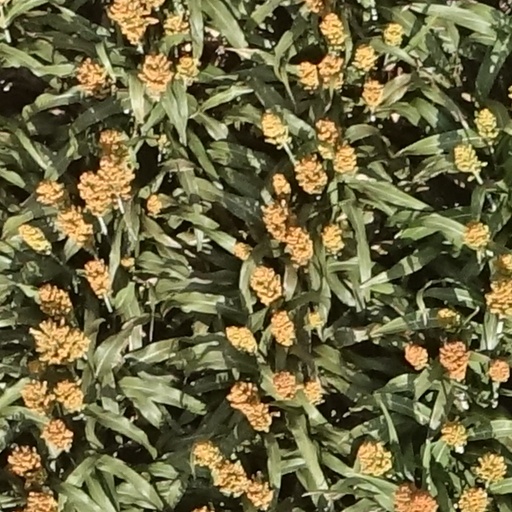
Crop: sorghum